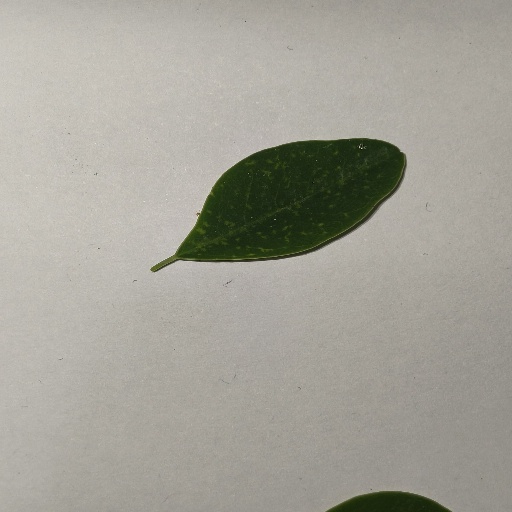
Species: Sojina
Leaf condition: Healthy Leaf